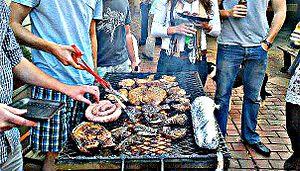
Le braai est le barbecue des Afrikaners. C'est surtout une coutume sociale en Afrique du Sud, mais aussi au Botswana, en Namibie, au Lesotho, au Zimbabwe et en Zambie.